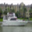
Label: ship